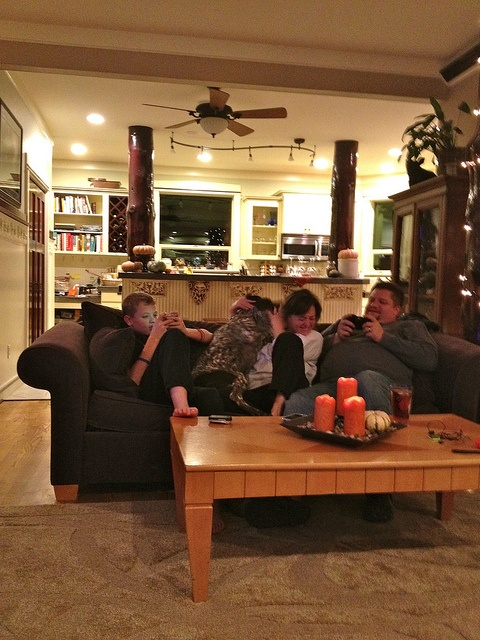
A group of people sitting on couch next to a coffee table.
People are relaxing on a couch in a living room.
A group of people sit on a couch in front of a kitchen.
People are sitting on the sofa while using their phones.
Group of people sitting on a small couch together.